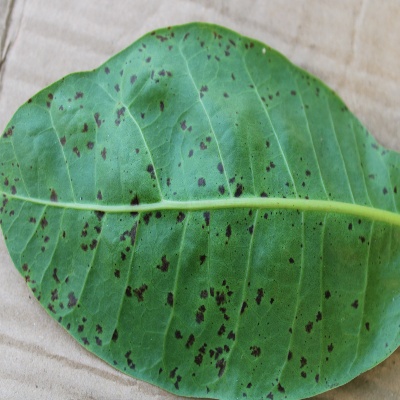
Crop: Cashew
Condition: anthracnose